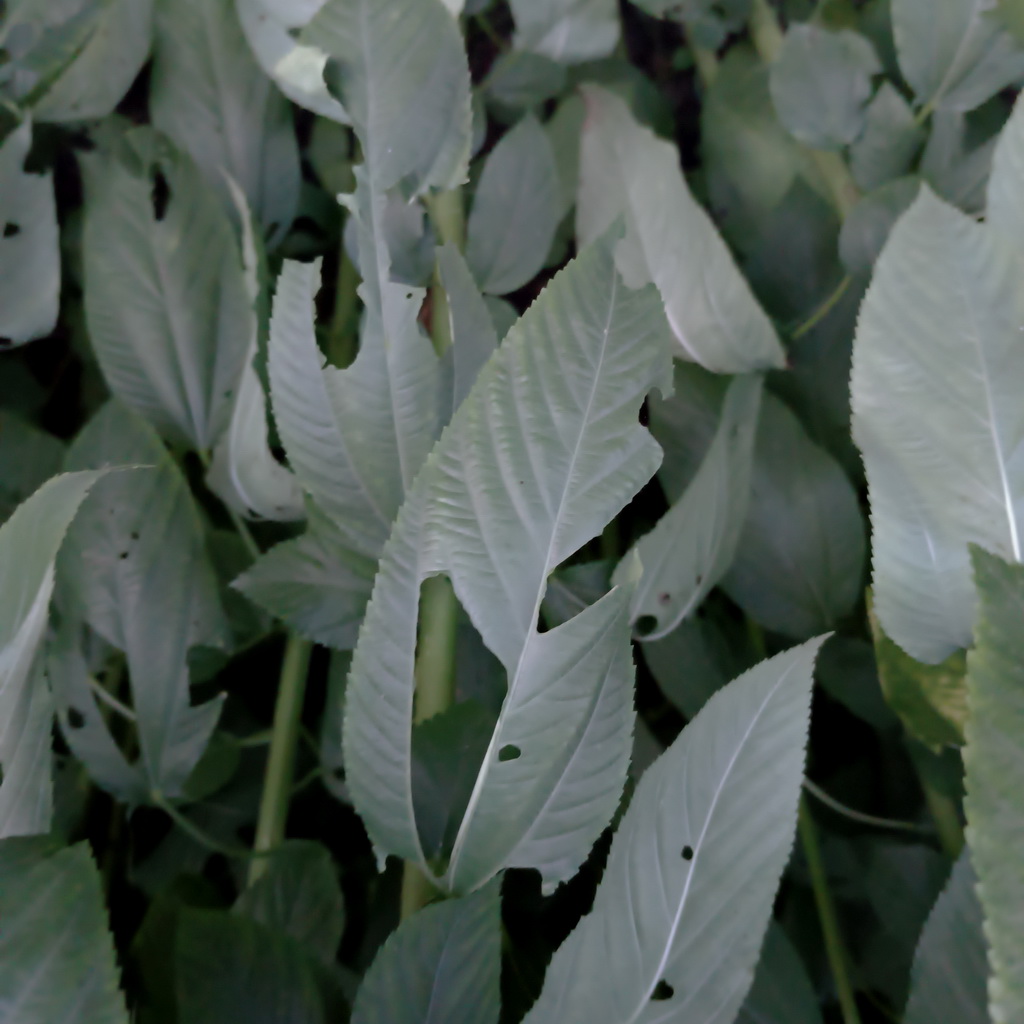
Label: Holed